Joe Louis Arena

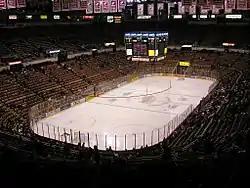
Inside Joe Louis Arena in December 2005.

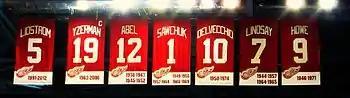
The retired numbers of former Detroit Red Wings players displayed at Joe Louis Arena.

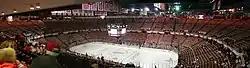
Panorama of Joe Louis Arena in April 2008.

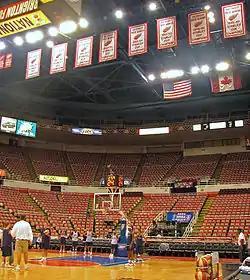
The Detroit Shock practice at Joe Louis Arena before Game 5 of the 2006 WNBA Finals.

Joe Louis Arena was an arena in Downtown Detroit. Completed in 1979 at a cost of US$57 million as a replacement for Olympia Stadium, it sat adjacent to Cobo Center on the bank of the Detroit River and was accessible by the Joe Louis Arena station on the Detroit People Mover. The venue was named after former heavyweight champion boxer Joe Louis, who grew up in Detroit.